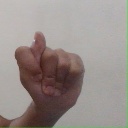
अक्षर: ट